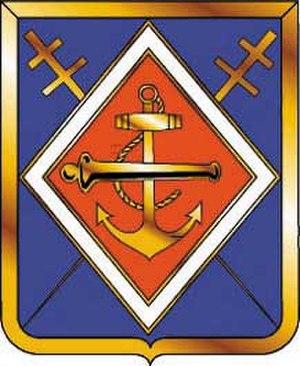
"Le 1ᵉʳ régiment d'artillerie de marine, implanté auparavant à Montlhéry, depuis 1977 a été transféré en 1993 sur l'ancienne base aérienne américaine située à Couvron-et-Aumencourt, non loin de Laon. Il a intégré la 1ʳᵉ brigade mécanisée à compter du 1ᵉʳ août 2009 et a déménagé à Châlons-en-Champagne en 2012. Il est le plus ancien régiment d'artillerie de marine, avec les ""quatre vieux"" régiments d'infanterie de marine ainsi que le 2ᵉ régiment d'artillerie de marine et a fait partie de la fameuse Division Bleue. Le 1ᵉʳ régiment d'artillerie de marine est dissous le 30 juin 2015.
L’artillerie de marine est une spécialité, au même titre que l'infanterie de marine, des troupes de marine françaises.